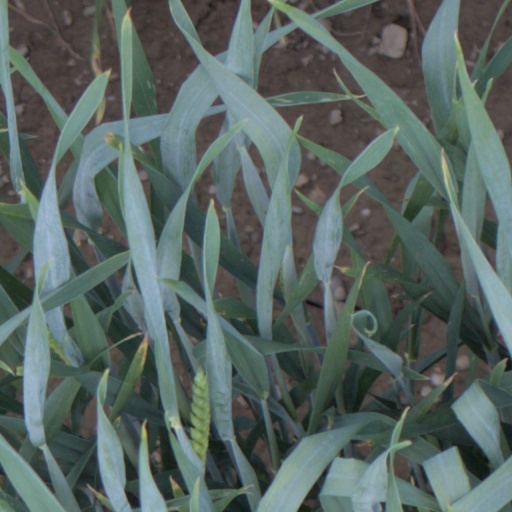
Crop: wheat